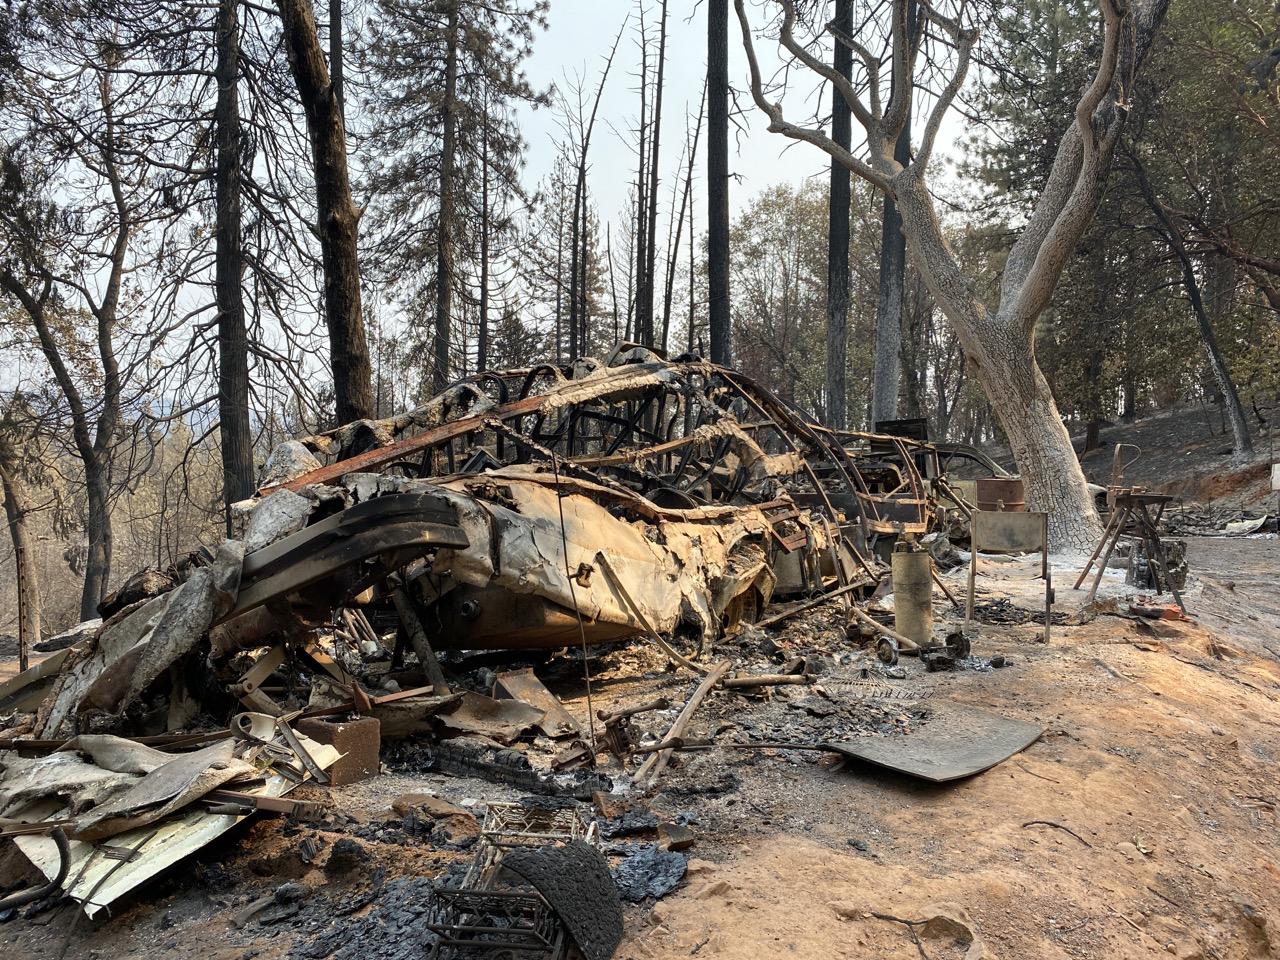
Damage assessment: destroyed